Tokugawa Ienobu

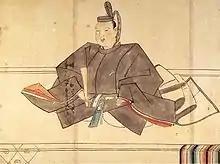
Tokugawa Ienobu

(11 June 1662 – 12 November 1712) was the sixth "shōgun" of the Tokugawa dynasty of Japan. He was the eldest son of Tokugawa Tsunashige, thus making him the nephew of Tokugawa Ietsuna and Tokugawa Tsunayoshi, the grandson of Tokugawa Iemitsu, the great-grandson of Tokugawa Hidetada, and the great-great-grandson of Tokugawa Ieyasu. All of Ienobu's children died young.